Eastchurch railway station

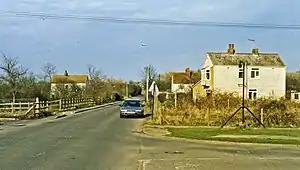
Site of the station in 1995

Eastchurch is a disused railway station serving Eastchurch on the Isle of Sheppey. It opened in 1901 and closed in 1950.